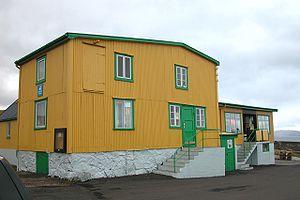
Skálavík est une commune et un village des îles Féroé située sur la côte est de l'île Sandoy. Son église en pierre a été construite en 1891. Heðin Brú et Kristian Osvald Viderø sont deux écrivains nés à Skálavík.